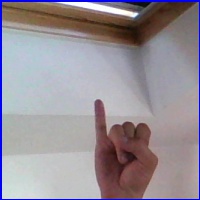
Letra: I